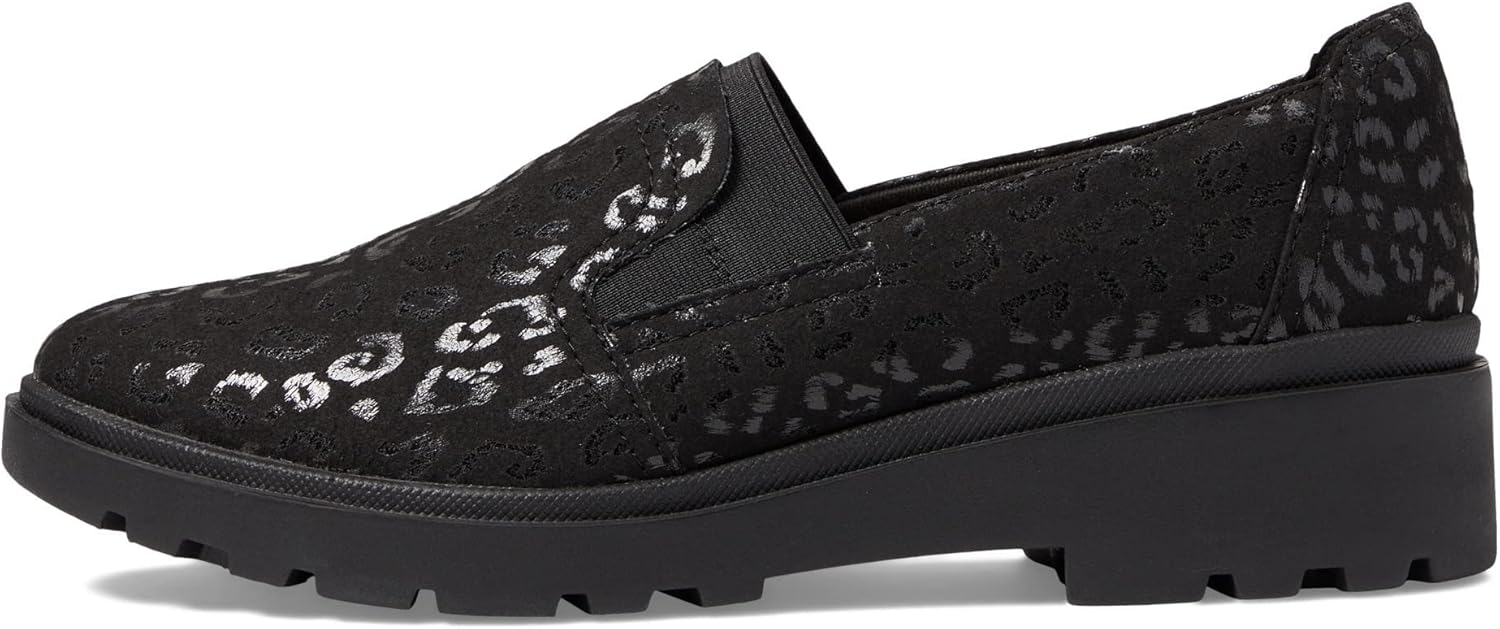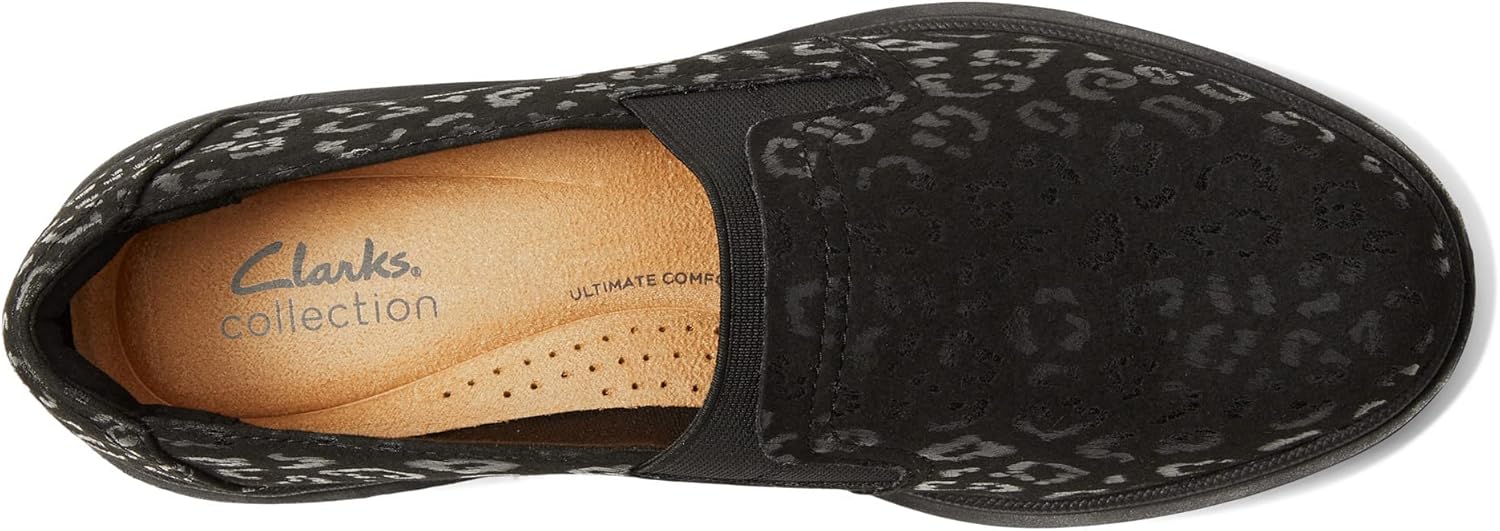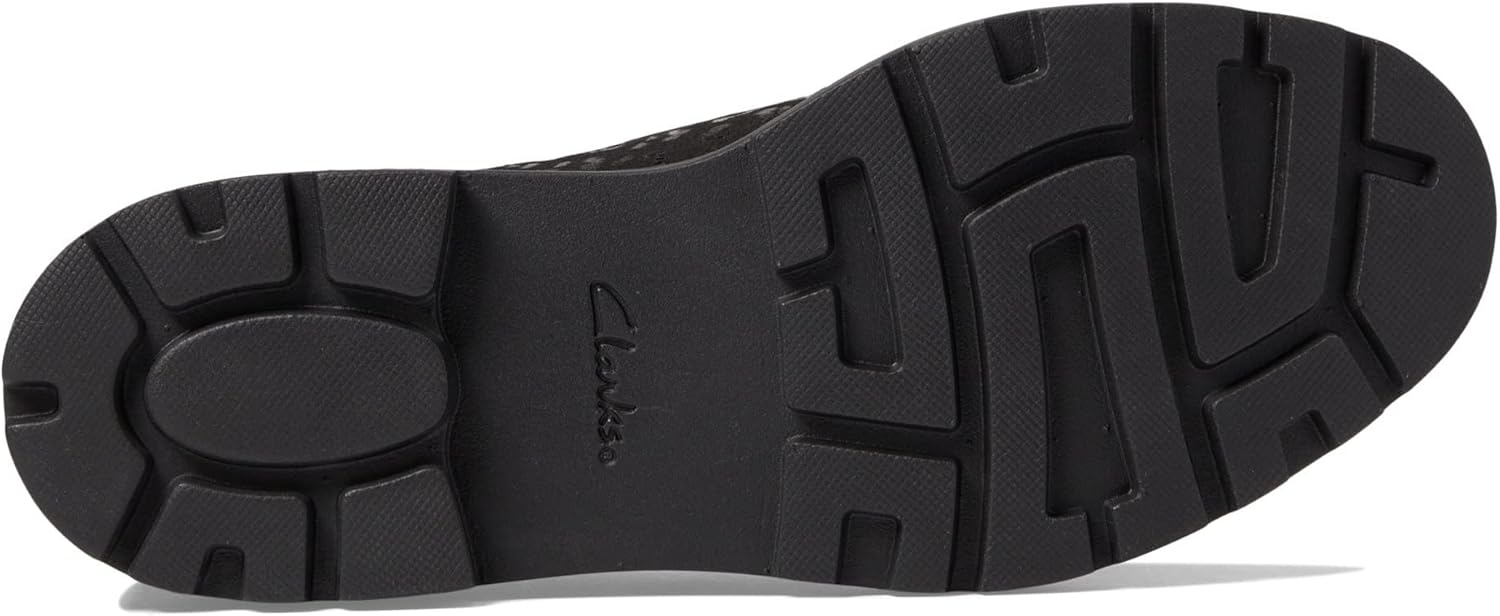
Clarks Women's Calla Rae Loafer Flat
Category: AMAZON FASHION
With its on-trend lug sole and total comfort credentials, modern smart/casual slip-on Clarks Calla Rae is crafted for back to work and beyond. Its contemporary chunky profile is still light as a cloud, thanks to a super-flexible EVA sole and the softest cushioning. - Premium burgundy suede upper - Ultimate Comfort 5mm PU foam footbed delivers lasting cushioning - Soft textile sock and upper lining - Stretch panels offer easy on/off - Lightweight EVA lug sole with TR welt, and cut-outs to maximise flexibility - Heel height: 50mm
Features: Made in the USA or Imported | Ethylene Vinyl Acetate sole | With its on-trend lug sole and total comfort credentials, modern smart/casual slip-on Clarks Calla Rae is crafted for back to work and beyond | Black textile upper | Ultimate Comfort 5mm PU foam footbed delivers lasting cushioning | Soft textile sock and upper lining | Stretch panels offer easy on/off